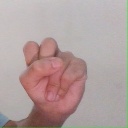
अक्षर: स